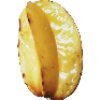
Label: Carambula 1